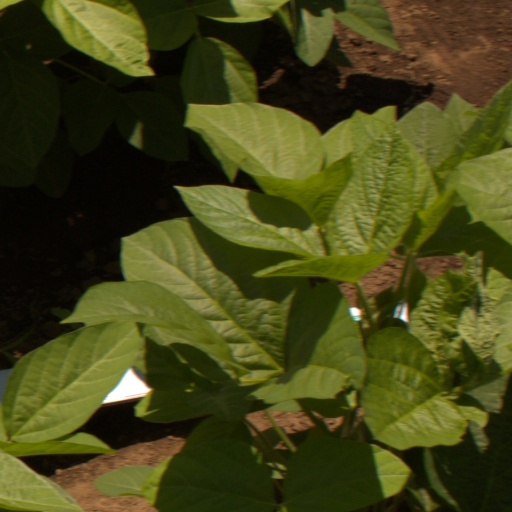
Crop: soybean